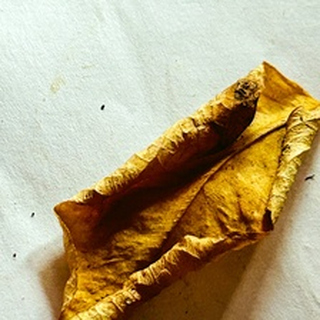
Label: lemon_dry_leaf